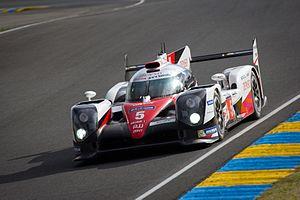
Une automobile hybride électrique est un véhicule automobile faisant appel à deux types d'énergie embarqués pour se mouvoir, dont l'un est de nature électrique. L'architecture la plus répandue pour ce type de véhicule hybride associe un moteur électrique à un moteur thermique, généralement à essence.
La Toyota TS050 Hybrid est une voiture de course d'endurance, qui court en Championnat du monde d'endurance FIA avec l'écurie officielle du constructeur Toyota, Toyota Gazoo Racing. Elle succède en 2016 à la Toyota TS040 Hybrid, qui fut utilisée de 2014 à 2015.